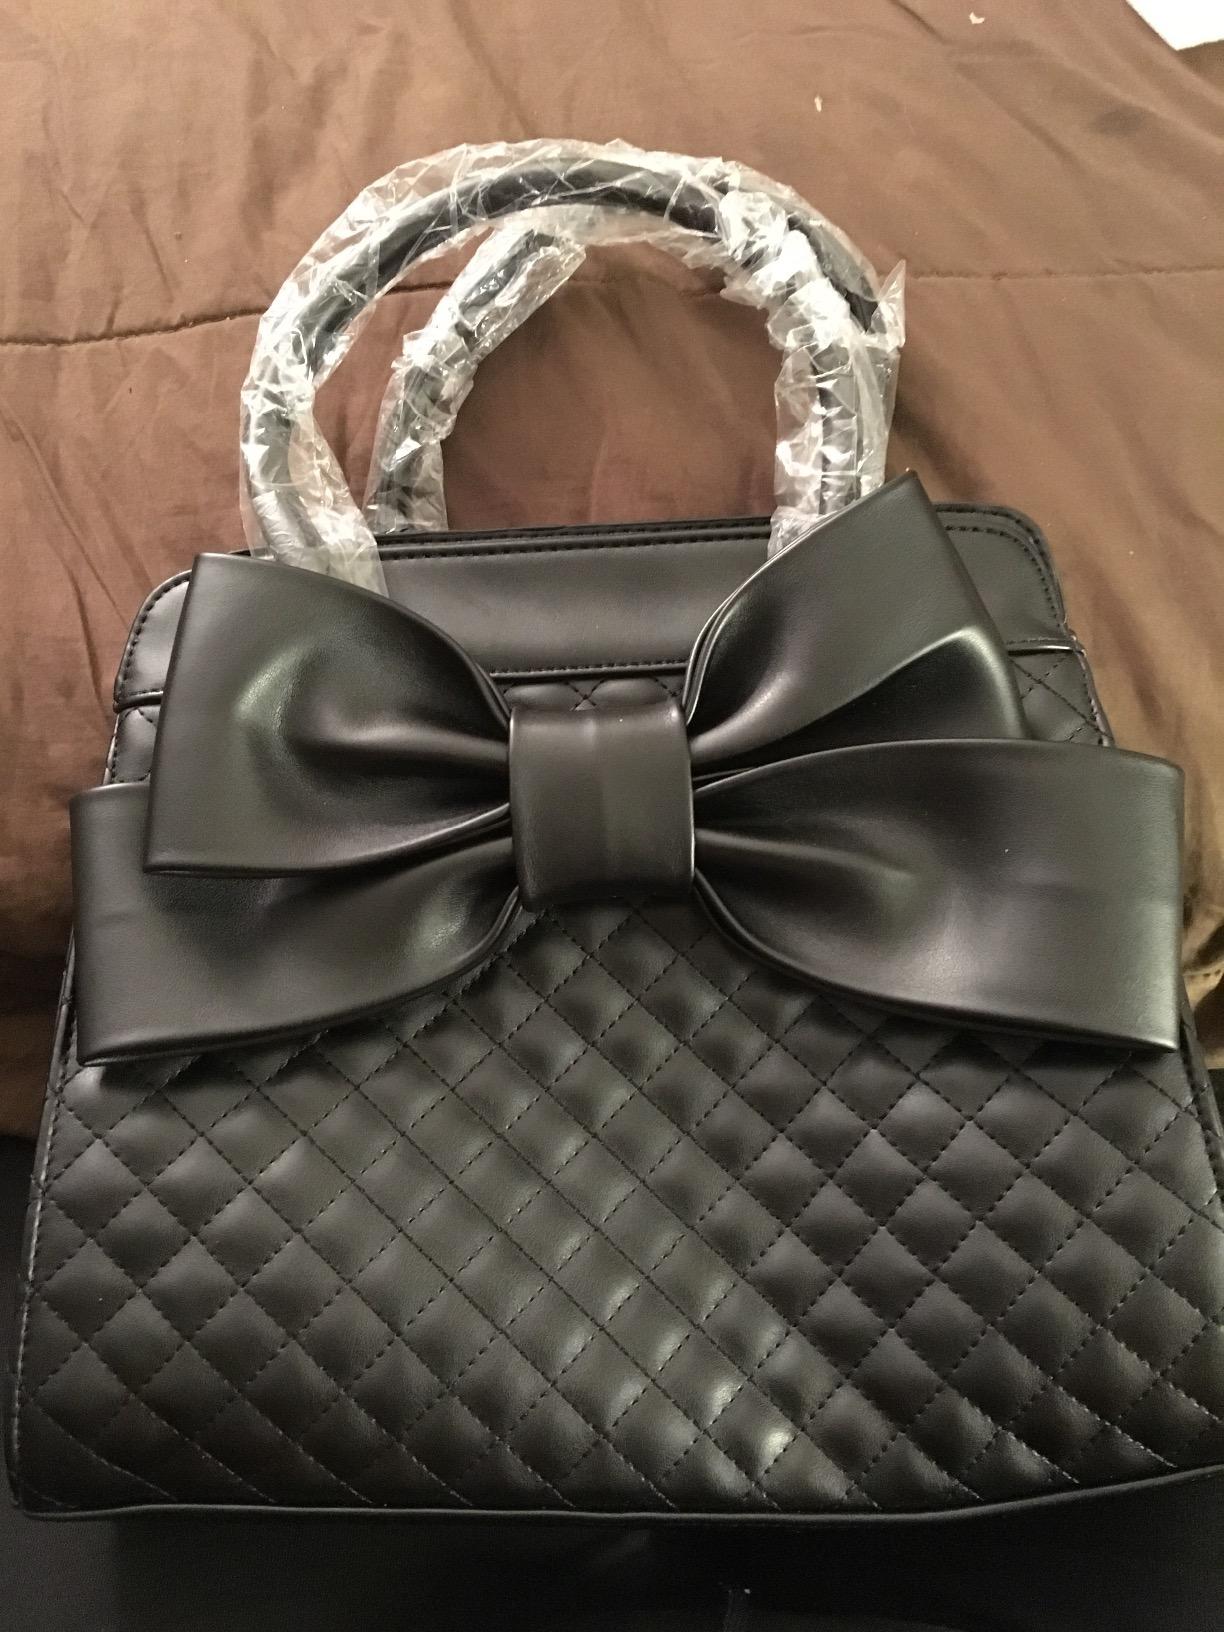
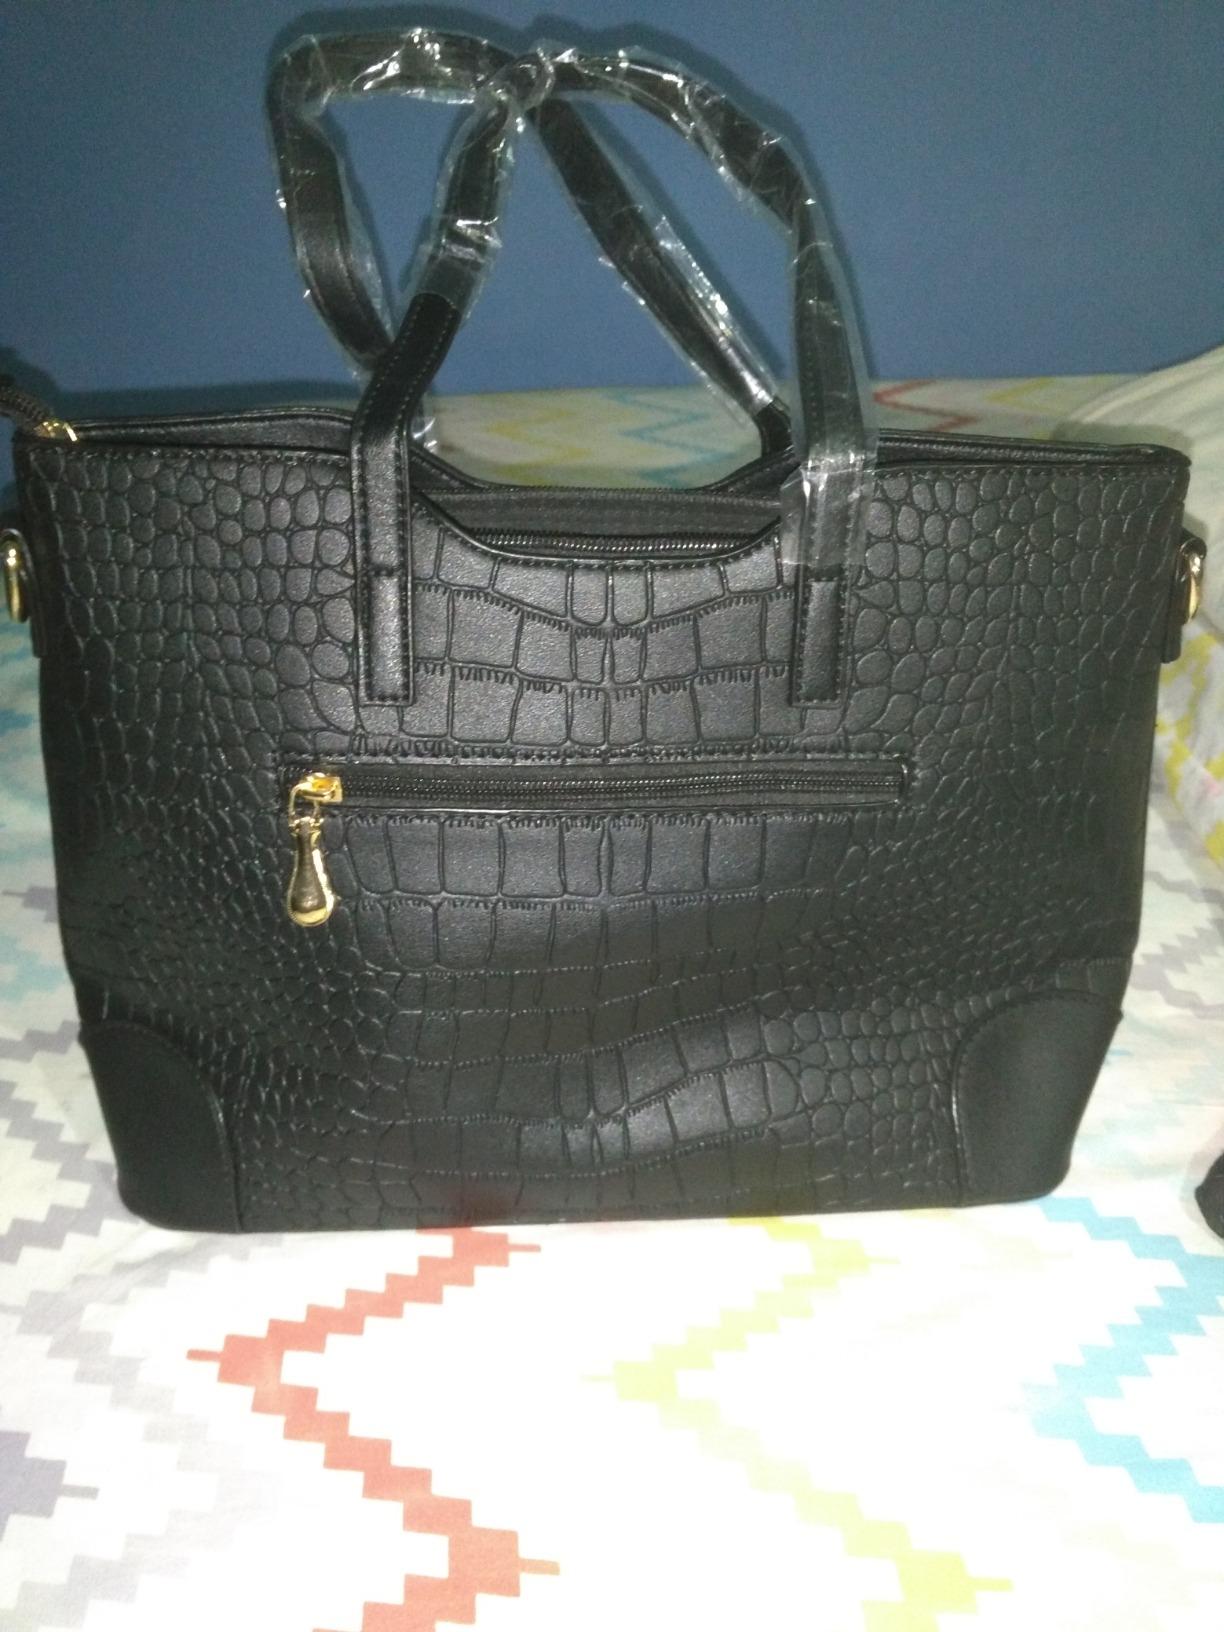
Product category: accessories_handbag
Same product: no